Vkusno i tochka

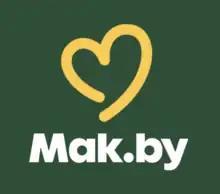
Mak.by

On 8 March 2022, facing continued pressure due to the Russian invasion of Ukraine, McDonald's announced the temporary suspension of operation of its restaurants in Russia, while also announcing at the same time that it would continue to pay its employees in the country. The restaurants were taken over by the CEO of McDonald's Russia, Oleg Paroyev, and remained open as of mid-March 2022.